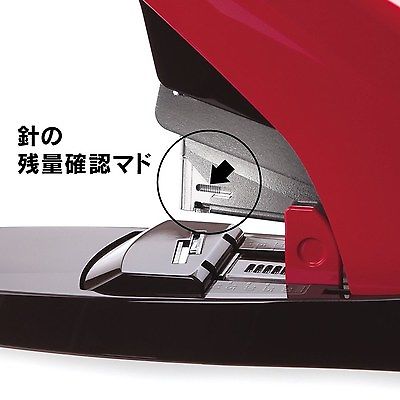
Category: stapler